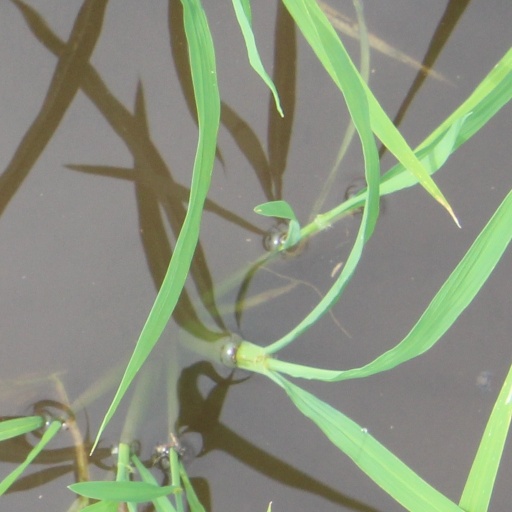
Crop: rice